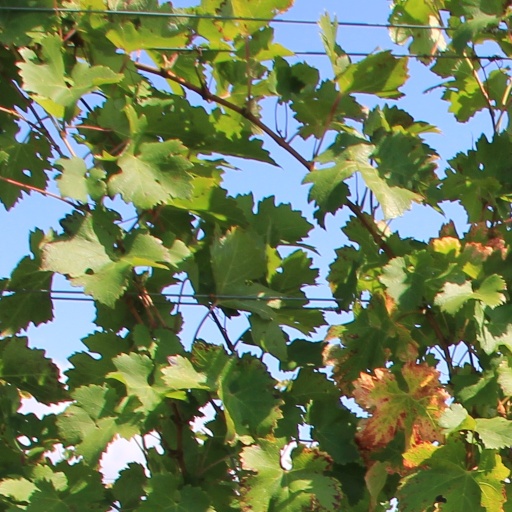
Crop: grape